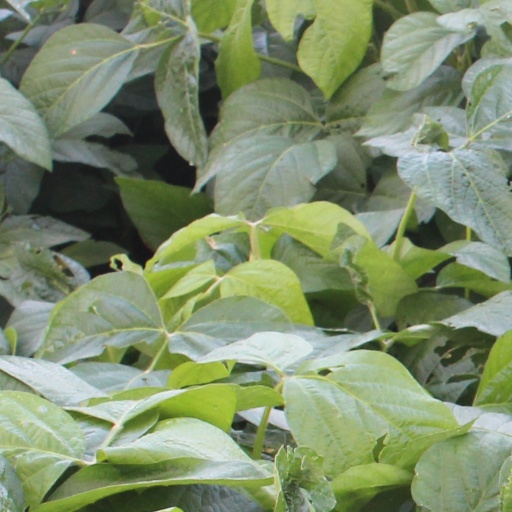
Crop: soybean